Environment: real
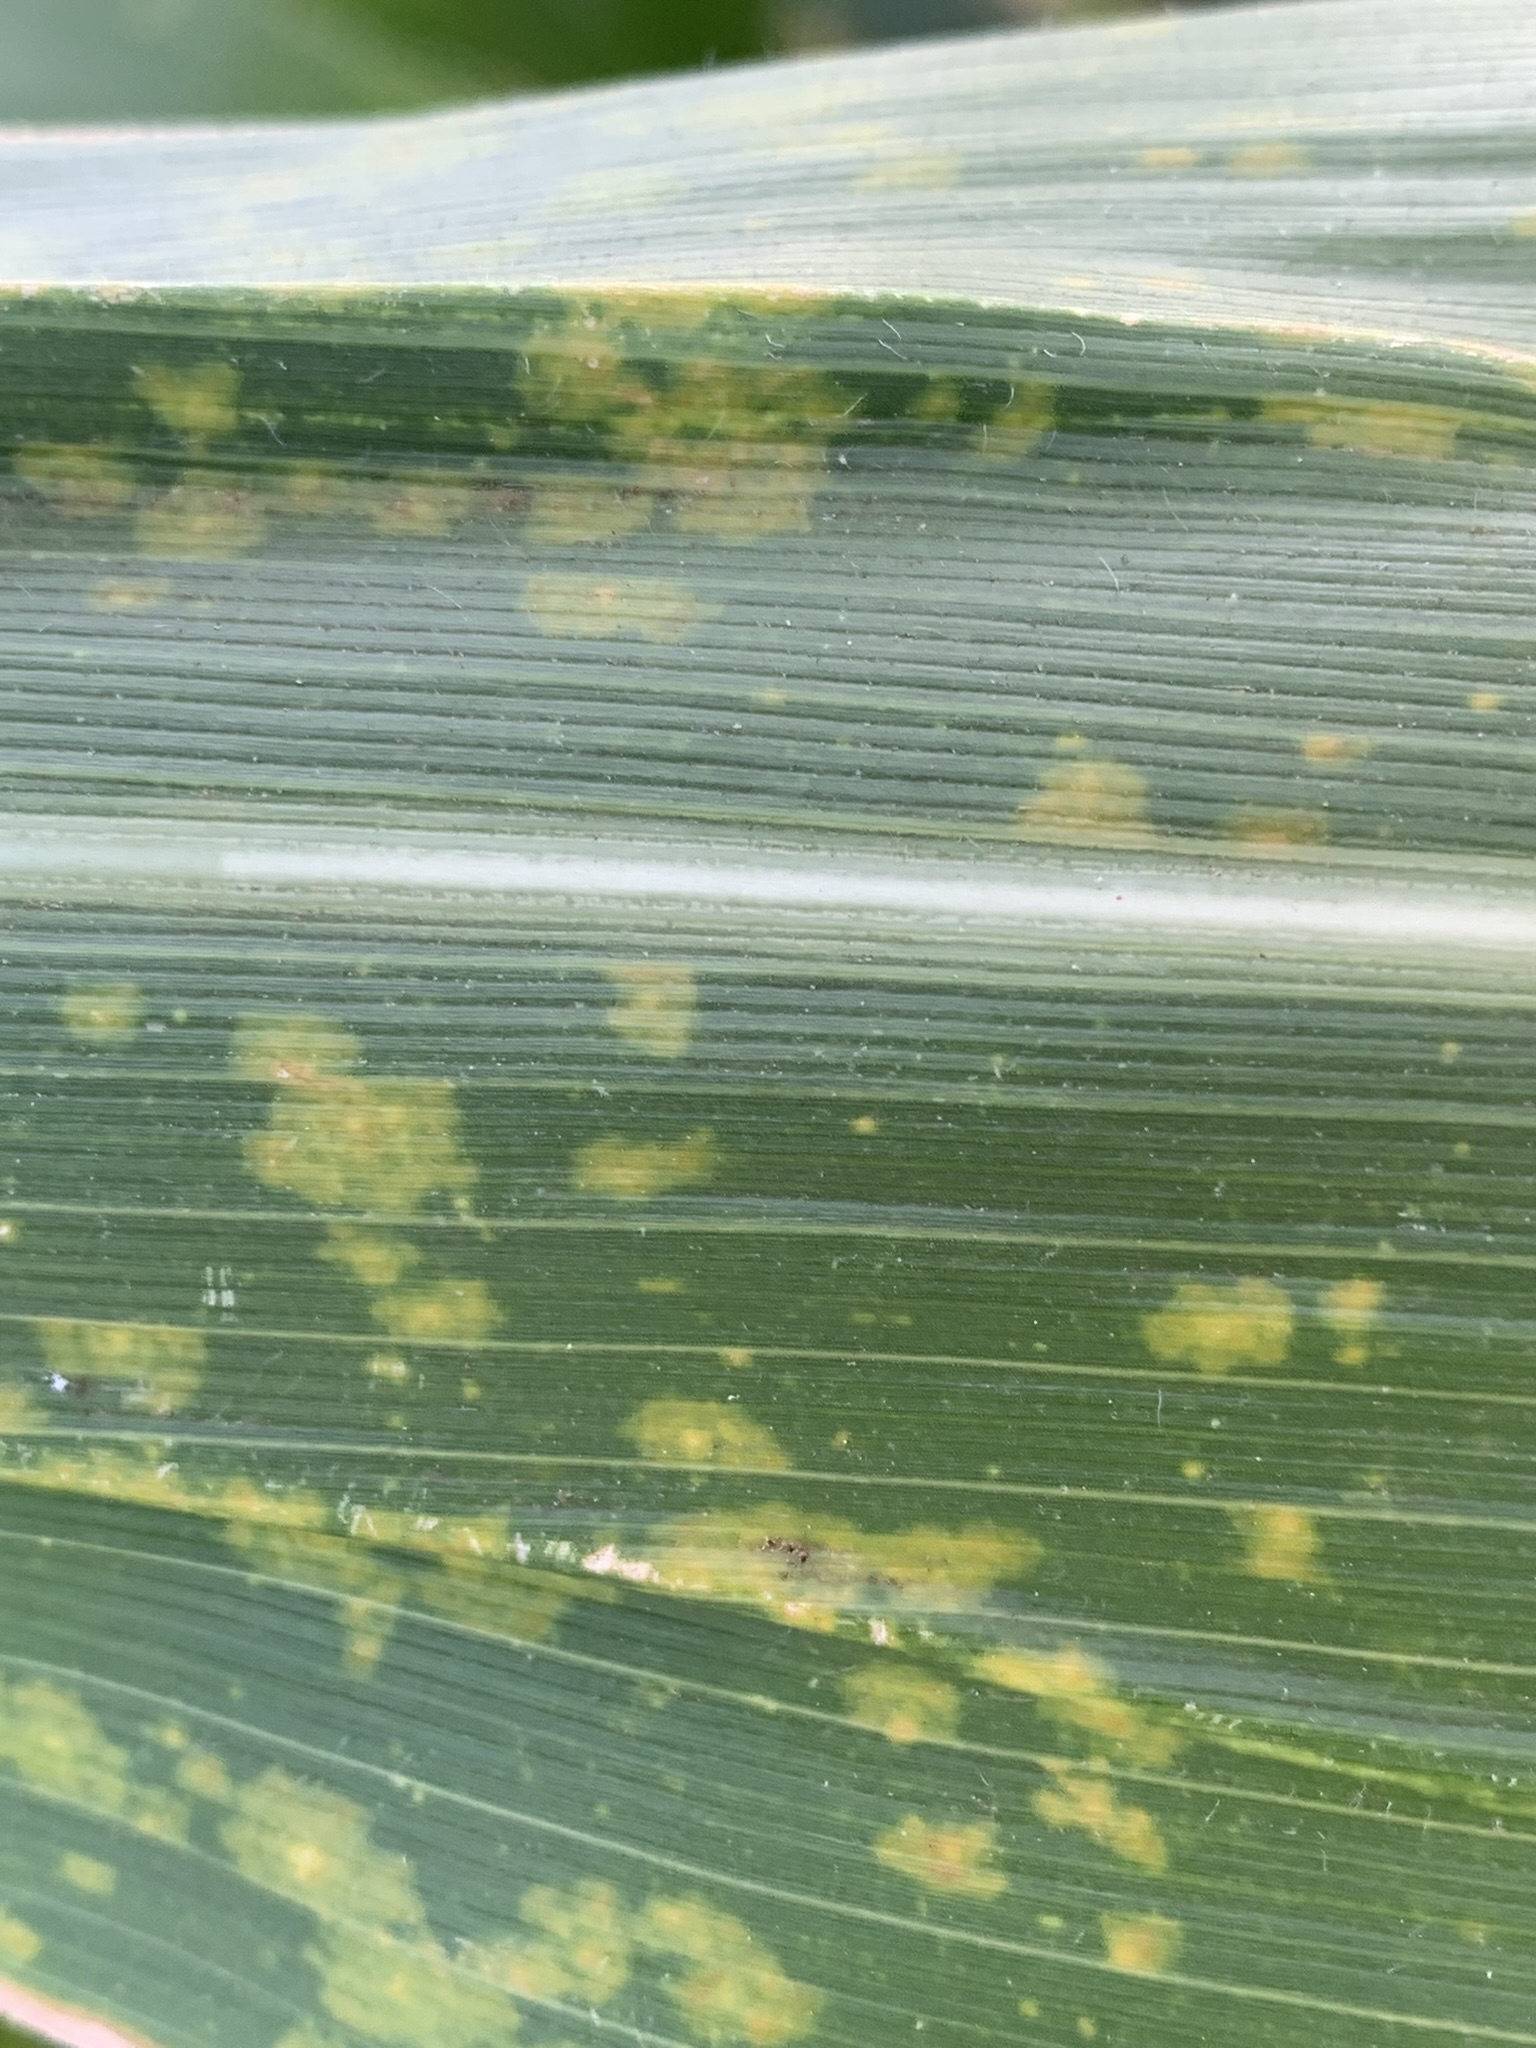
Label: lethal_necrosis